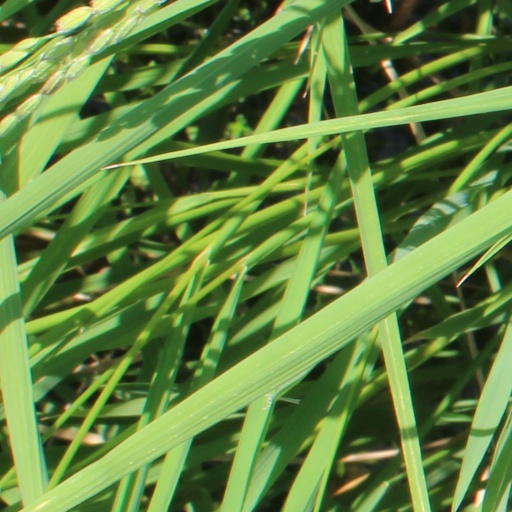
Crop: rice